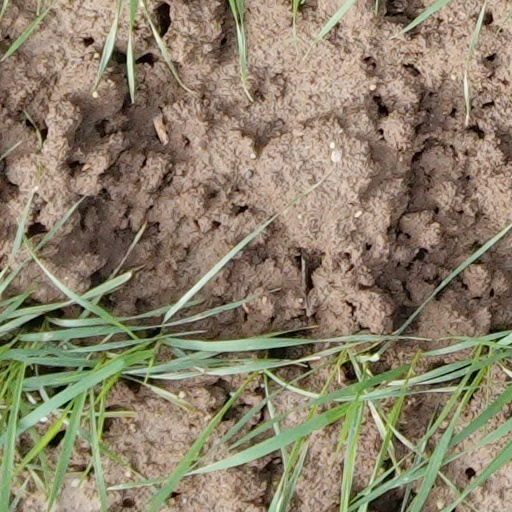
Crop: wheat